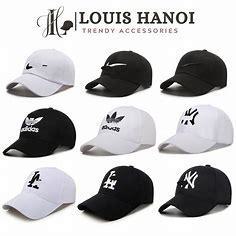
Brand: Adidas
Model: La Ii